BMT Brighton Line

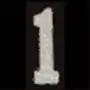
Route designation on BMT Triplex equipment

The Brighton Line opened from the Willink Plaza entrance of Prospect Park (modern intersection of Flatbush and Ocean Avenues and Empire Boulevard, now the Prospect Park station on both the renamed Brighton and the Franklin Avenue Shuttle lines) to Brighton Beach (modern Coney Island Avenue at the shoreline) on July 2, 1878, and the full original line on August 18. It was an excursion railroad – the Brooklyn, Flatbush and Coney Island Railway – to bring beachgoers from downtown Brooklyn (via a connection with the Long Island Rail Road) to the seashore at Coney Island on the Atlantic Ocean, at a location named Brighton Beach at the same time the railroad arrived. It has been known since its opening as the Brighton Beach Line but is now described as the Brighton Line in MTA literature and in public usage.